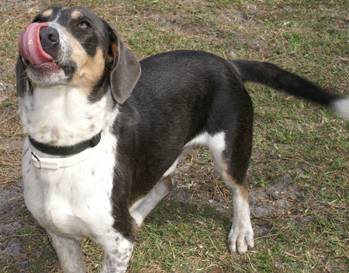
Label: dog